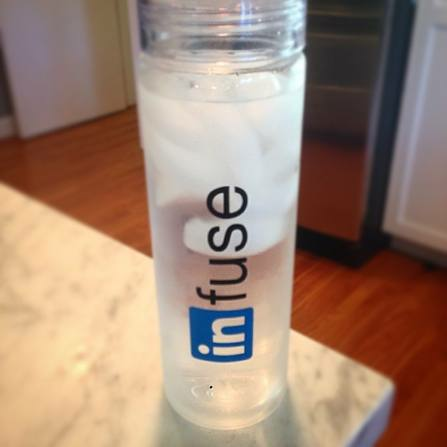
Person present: No